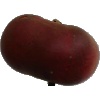
Label: Nectarine Flat 1